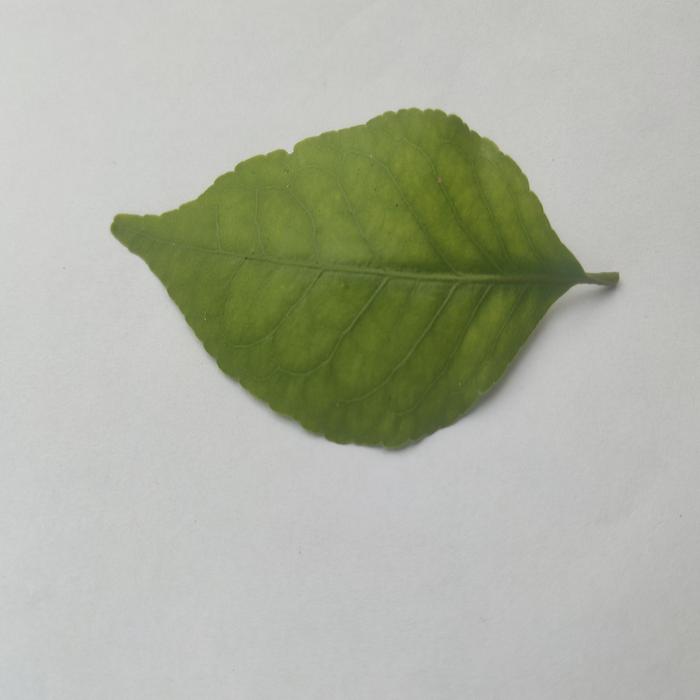
Crop: Aegle Marmelos
Leaf condition: Cercospora_Leaf